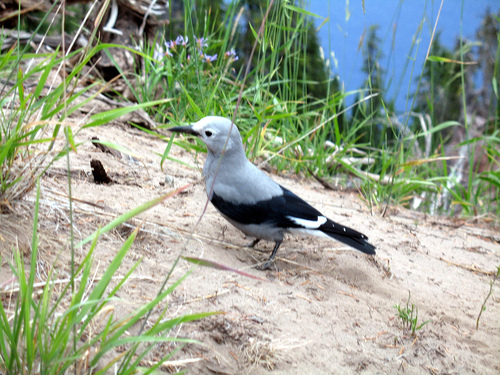
the bird has a grey body with black wings and tail.
a bird with a long, black bill, grey head and chest, black stripe on belly and black wings with a white stripe.
a medium sized bird with a black tail, and a grey crowna small bird with a long bill and black wing with a patch of white.
this bird has a white belly, black wing, grey head and a black beak.
this bird has wings that are black with a white body
this bird has an all over grey color with a thin, long, black bill, black secondaries, white and black rump and thin, grey tarsus.
this bird is grey with black and has a long, pointy beak.
a white and black bird with black tail feathers and a black pointed beak.
this bird is grey with black and has a long, pointy beak.
Species: Clark Nutcracker